Hurricane Ethel (1960)

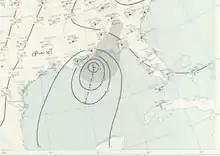
Surface weather analysis of Hurricane Ethel on September 15

Hurricane Ethel was one of two major hurricanes in the 1960 Atlantic hurricane season. The sixth known tropical cyclone, fifth named storm, and fourth hurricane of the season, Ethel developed from a disturbance in the Gulf of Mexico on September 14. After becoming a tropical storm, Ethel rapidly intensified and became a hurricane six hours later. By early on September 15, the storm reached major hurricane intensity when it became a Category 3 hurricane on the Saffir–Simpson hurricane scale. However, shortly thereafter, Ethel rapidly weakened back to a Category 1 hurricane while brushing eastern Louisiana. Later on September 15, Ethel weakened to a tropical storm. Early on the following day, Ethel made landfall in Pascagoula, Mississippi. The storm gradually weakened inland, before eventually dissipating over southern Kentucky on September 17.